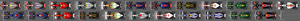
Le Grand Prix automobile de Corée du Sud 2011, disputé le 16 octobre 2011 sur le circuit international de Corée, est la 855ᵉ épreuve du championnat du monde de Formule 1 courue depuis 1950 et la seizième manche du championnat 2011. Il s'agit de la deuxième édition du Grand Prix de Corée comptant pour le championnat du monde.